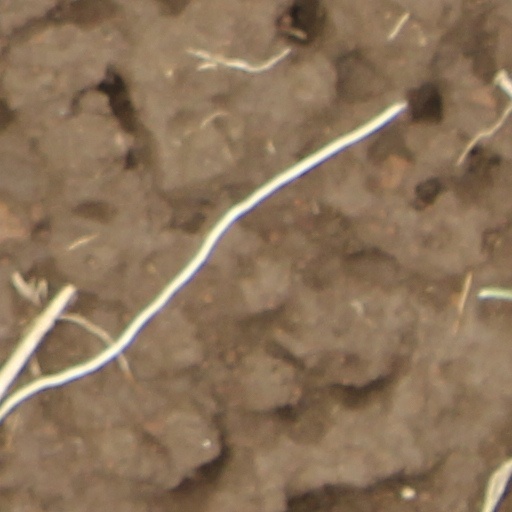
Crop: wheat